Amazon Adventure

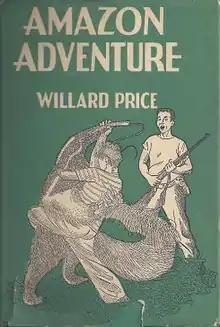
First US edition cover

Amazon Adventure is a 1949 children's novel by the Canadian-American author Willard Price featuring his "Adventure" series characters, Hal and Roger Hunt. It depicts an expedition to the Amazon River to capture animals for their father's wildlife collection business. Initially published by John Day in the US, the UK edition was published two years later by Jonathan Cape.